Beldanga II

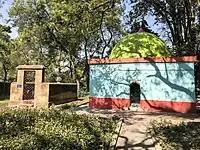
Mir Madan’s tomb (left) and Farid Shah's darga (right)

Mir Madan, one of the most trusted officers and chief of the artillery of Nawab Siraj Ud Dowla was killed on 23 June 1757, in the Battle of Plassey.